Trebetherick

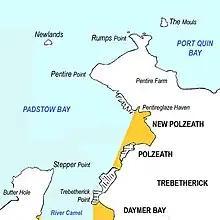
Sketch map showing Trebetherick and surrounding area

Trebetherick is a village on the north coast of Cornwall. It is situated on the east side of the River Camel estuary approximately north of Wadebridge and south of Polzeath.